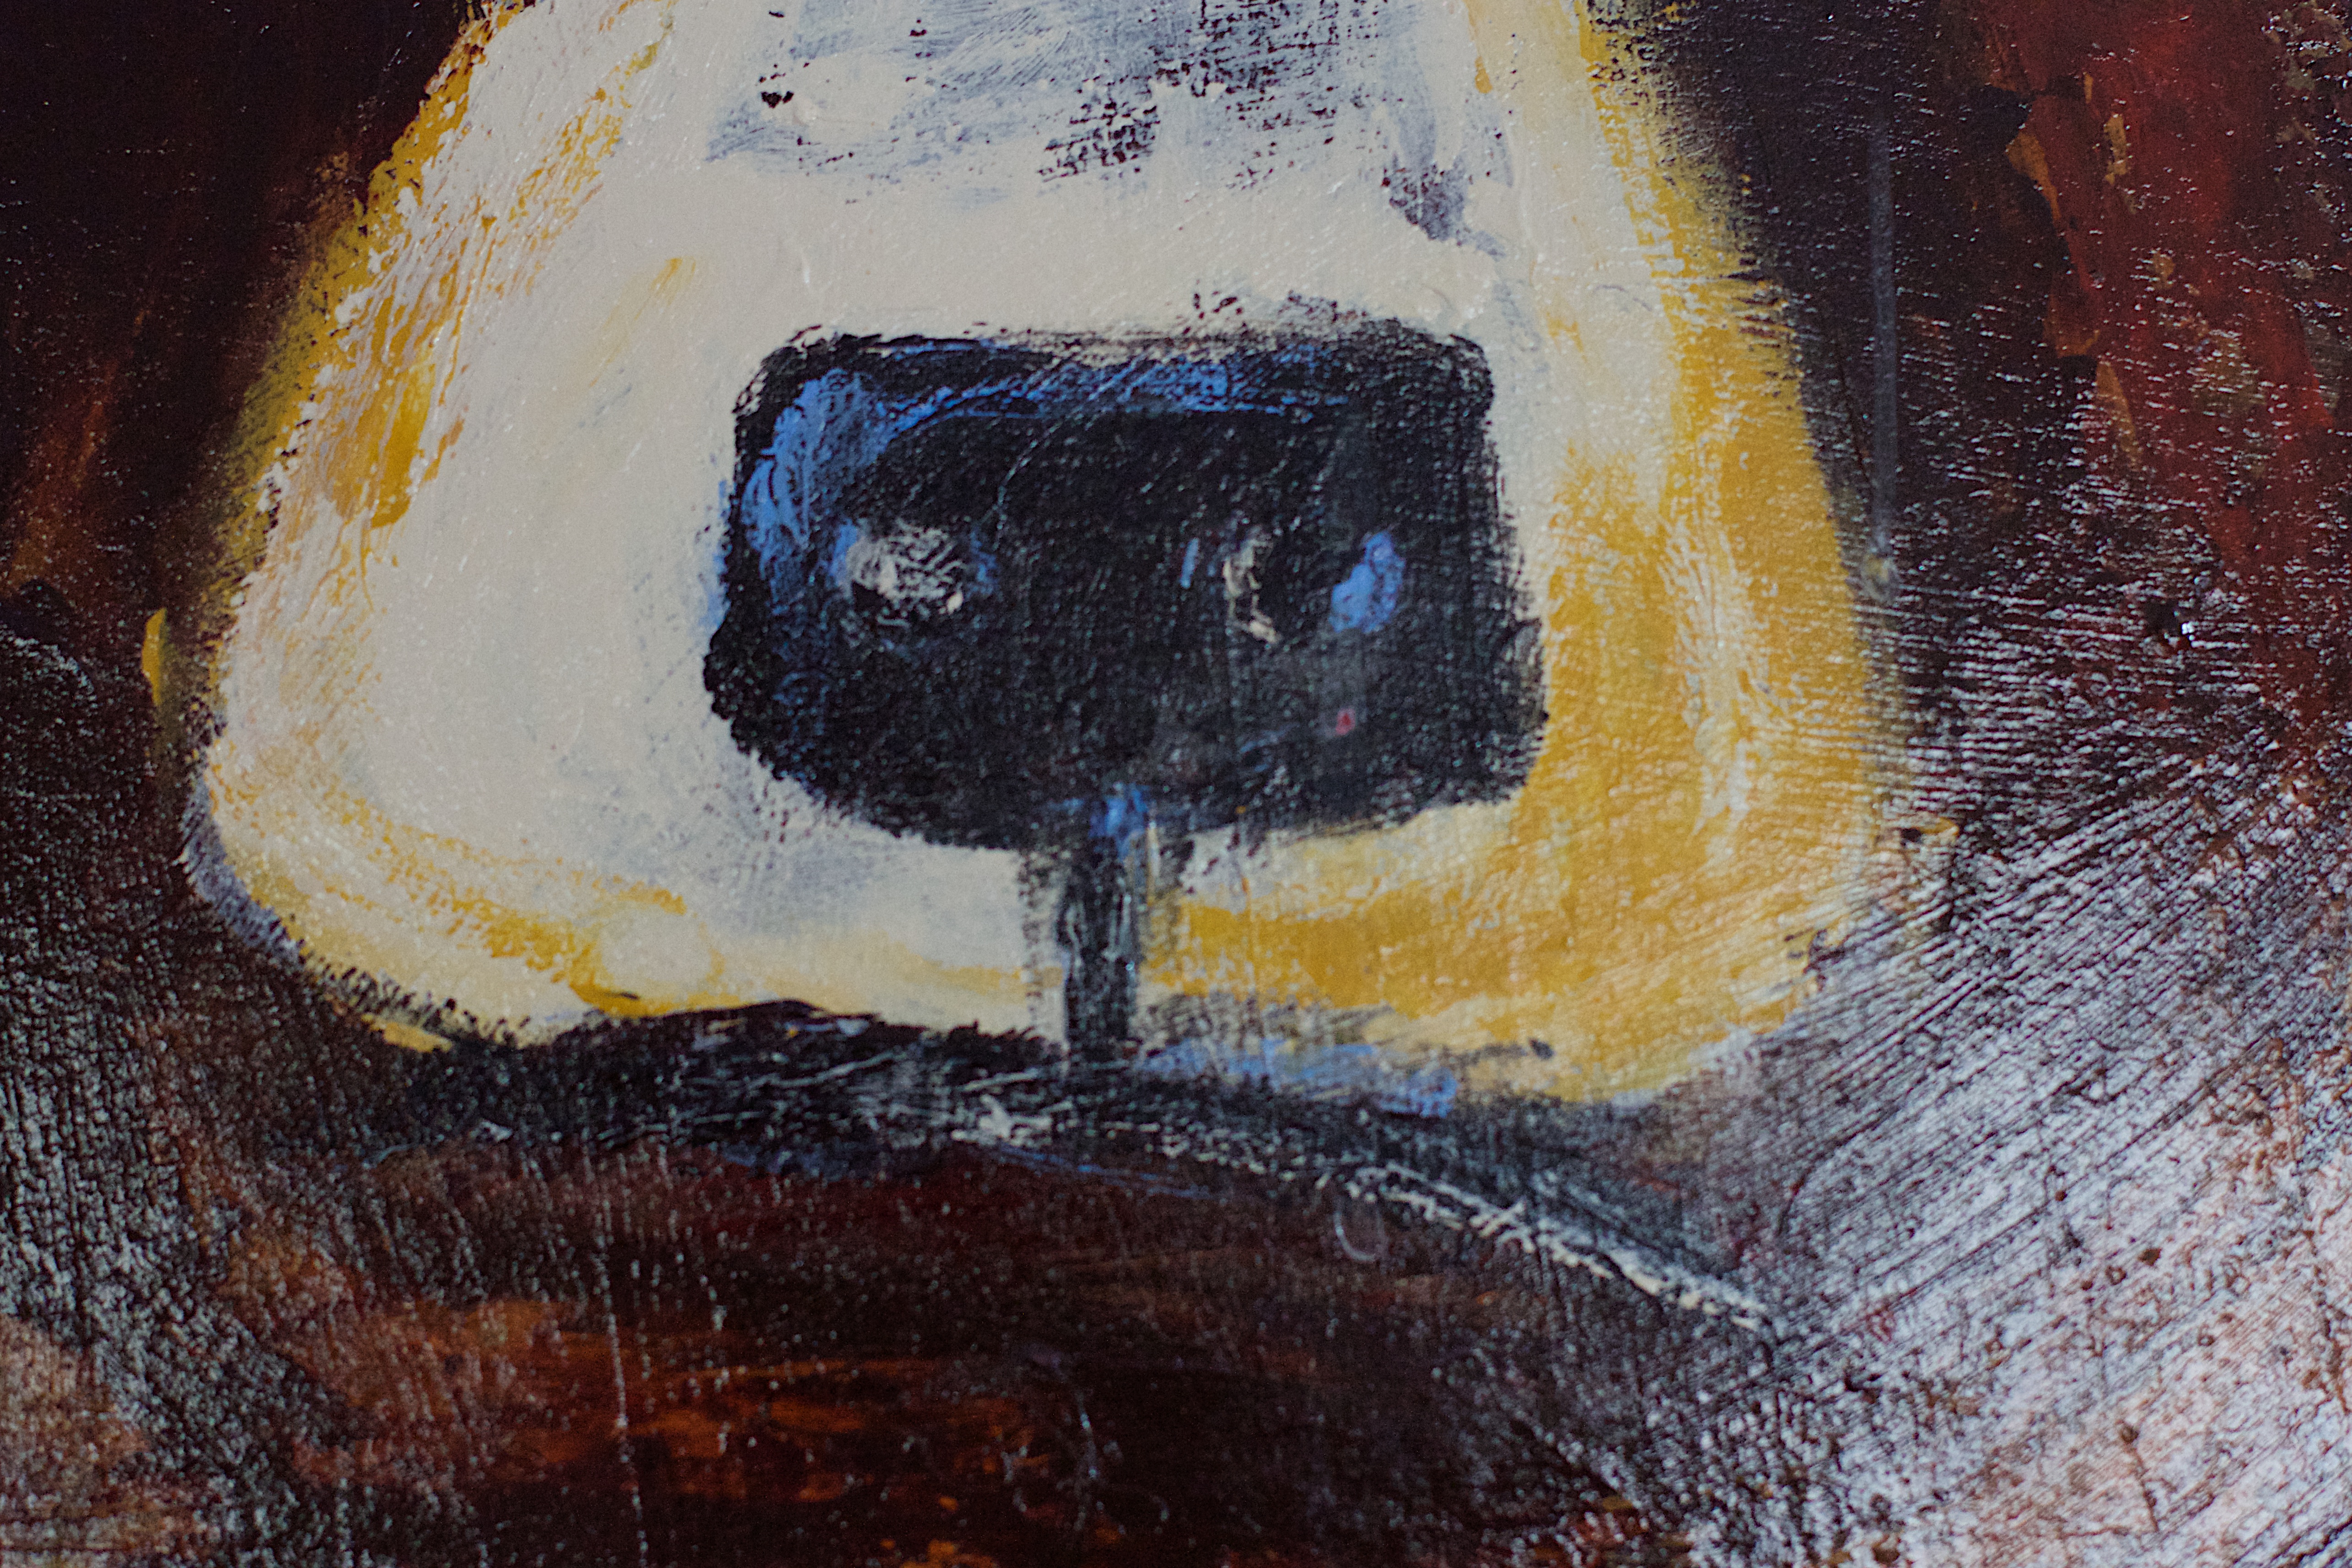
wall, color, blue, yellow, painting, art, modern art, acrylic paint